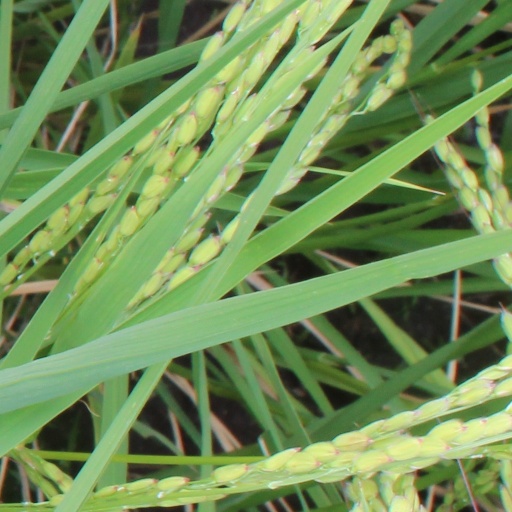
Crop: rice